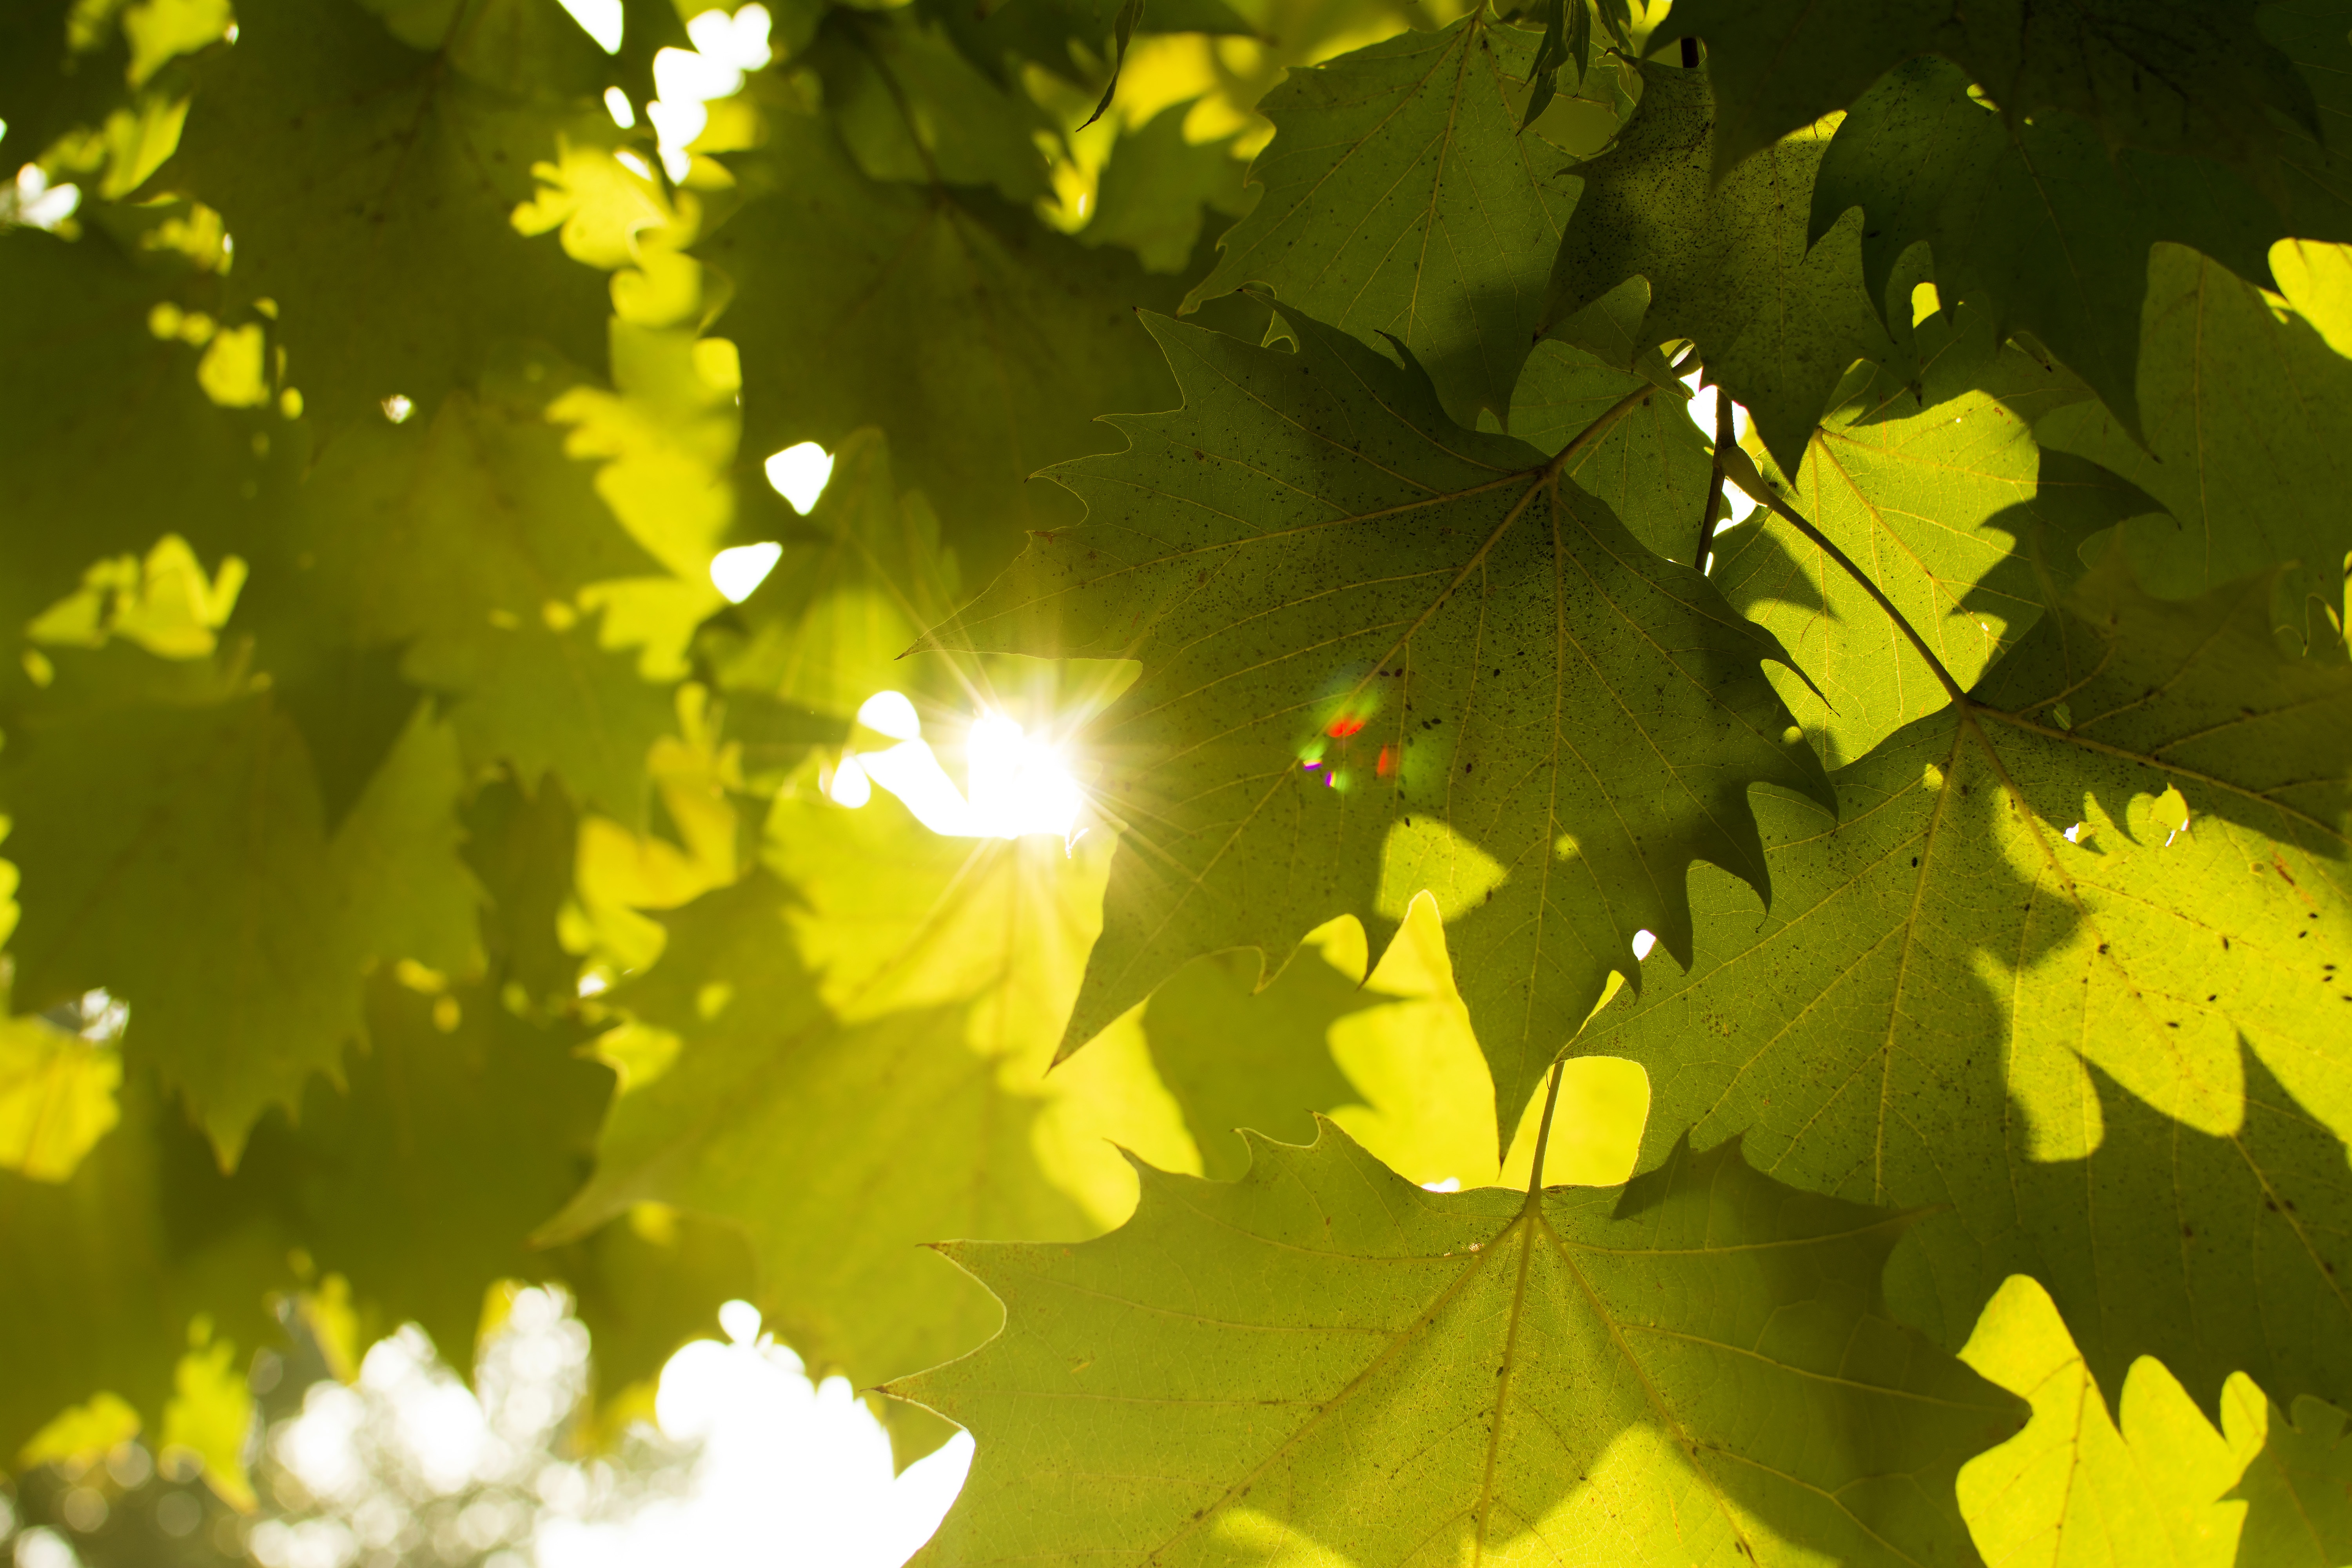
tree, nature, branch, light, plant, sunshine, sunlight, leaf, flower, green, produce, autumn, yellow, season, maple, maple tree, maple leaf, deciduous, the leaves, flowering plant, maidenhair tree, woody plant, land plant